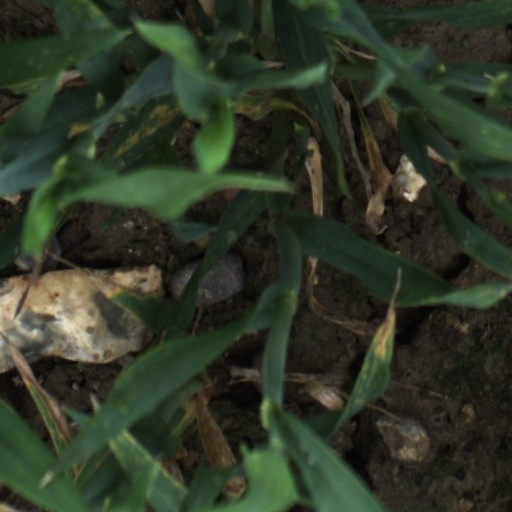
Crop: wheat